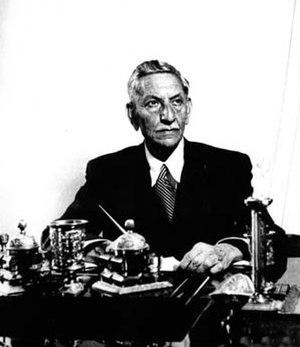
La crise irano-soviétique appelée aussi crise iranienne ou crise d'Azerbaïdjan désigne les tentatives sécessionnistes des provinces kurde et azéri iraniennes, avec l'aide de l'URSS en 1945 et 1946, pour établir des États pro-soviétiques. Le nord de l'Iran avait été occupé par les troupes soviétiques pendant la Seconde Guerre mondiale ; la crise commença quand Staline refusa de retirer les troupes soviétiques d'Iran après la fin de la guerre. Cette crise fut la toute première épreuve de forces de ce qui allait devenir la guerre froide.
Ebrahim Hakimi, né à Tabriz en 1871 et mort à Téhéran le 19 octobre 1959, est un homme politique iranien. Il a été de nombreuses fois ministre et trois fois Premier ministre.